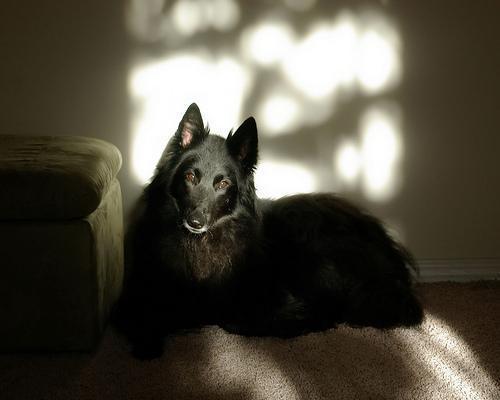
groenendael